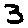
Label: 3